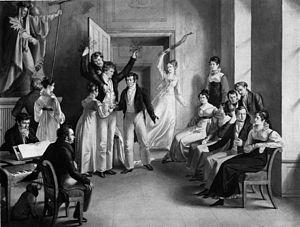
La Fantaisie en fa mineur, D. 940, opus posthume 103, est une œuvre pour piano à quatre mains composée par Franz Schubert en 1828, soit l'année même de sa mort. Elle est la seule œuvre qu'il ait explicitement dédiée à la jeune comtesse Caroline Esterházy, une de ses élèves qu'il aimait profondément et sans espoir, ainsi qu'en attestent des témoignages d'époque.